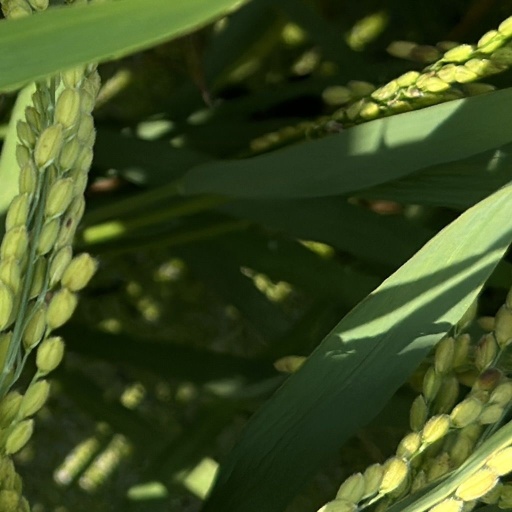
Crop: rice